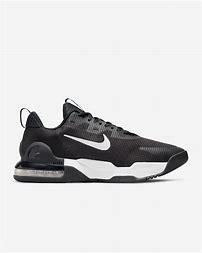
Brand: Nike
Model: Air Max Alpha 5